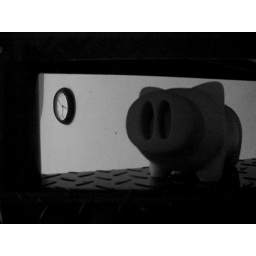
It's raining cats and dogs (translated in french by &amp;quot;pig's weather&amp;quot;) &amp;quot;My worst winter was actually a summer in Belgium&amp;quot;